Banyuwangi Regency

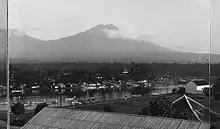
View of Banyuwangi during colonial period

One Banyuwangi native group is the Osing community which has a Hindu culture although they can be considered as a Javanese sub-ethnic group. They live mainly in the central part of Banyuwangi and they sometimes consider themselves as Majapahit descendants. Other groups are Javanese (living mostly in the south and west), Madurese (mainly in the north, west, and coastal area) and Balinese (scattered but more concentrated in the east). Other smaller groups include Chinese, Buginese, and Arabs.